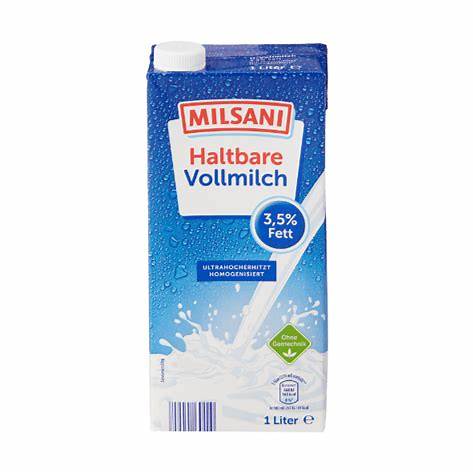
Waste category: cardboard